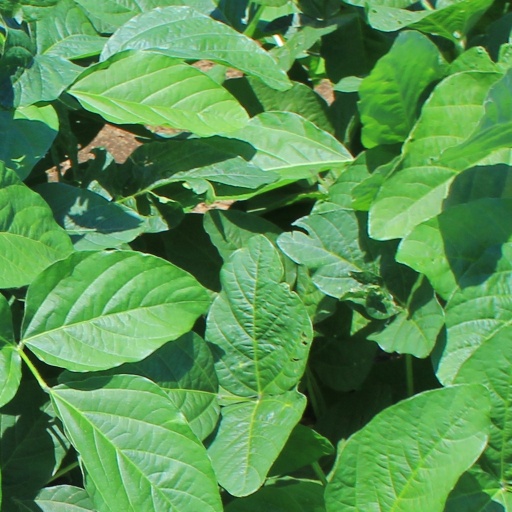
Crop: soybean